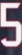
Number: 5